U.S. Route 322 in Pennsylvania

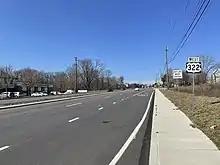
US 322 westbound along Conchester Highway in Concordville

US 322 enters Chester County and becomes Horseshoe Pike, continuing southeast through rural areas to the borough of Honey Brook. At this point, the route runs southeast through the borough, where it intersects PA 10. Upon leaving Honey Brook, the road continues through rural areas with increasing development, crossing the West Branch Brandywine Creek. Farther southeast, US 322 reaches an intersection with PA 82 in the community of Brandywine Manor. From here, the route runs southeast through suburban areas with some rural land, passing through the communities of Little Washington and Guthriesville. The road comes to a partial cloverleaf interchange with the US 30 freeway, where it briefly becomes a divided highway. Past this interchange, US 322 passes north of a park and ride lot and becomes Manor Avenue, a three-lane road with a center left-turn lane that enters the borough of Downingtown. Here, the route passes through developed areas, heading to the south of Downingtown West High School, and narrows to two lanes before coming to an intersection with US 30 Bus. At this point, US 322 turns northeast for a concurrency with US 30 Bus. on West Lancaster Avenue, crossing the East Branch Brandywine Creek and heading in the downtown area of Downingtown on East Lancaster Avenue. US 322 splits from US 30 Bus. by turning south onto Brandywine Avenue, with US 322 Truck heading east along with US 30 Bus. The route passes under Amtrak's Keystone Corridor railroad line and intersects the other end of US 322 Truck at Boot Road along the southern border of Downingtown. From here, the road curves southeast and passes over the East Branch Brandywine Creek and under an abandoned railroad line. At this point, US 322 becomes Downingtown Pike and runs parallel to the creek through a mix of rural and suburban areas. The route turns east and crosses the creek, at which point the East Branch Brandywine Creek turns south away from the road.